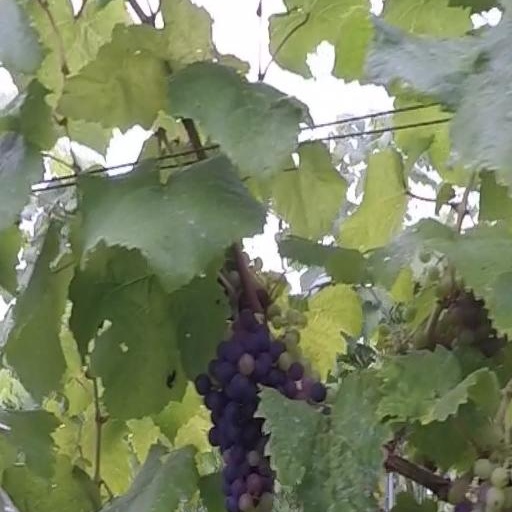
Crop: grape